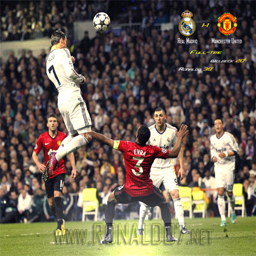
olympic athlete rising high to score from a header , for the first leg